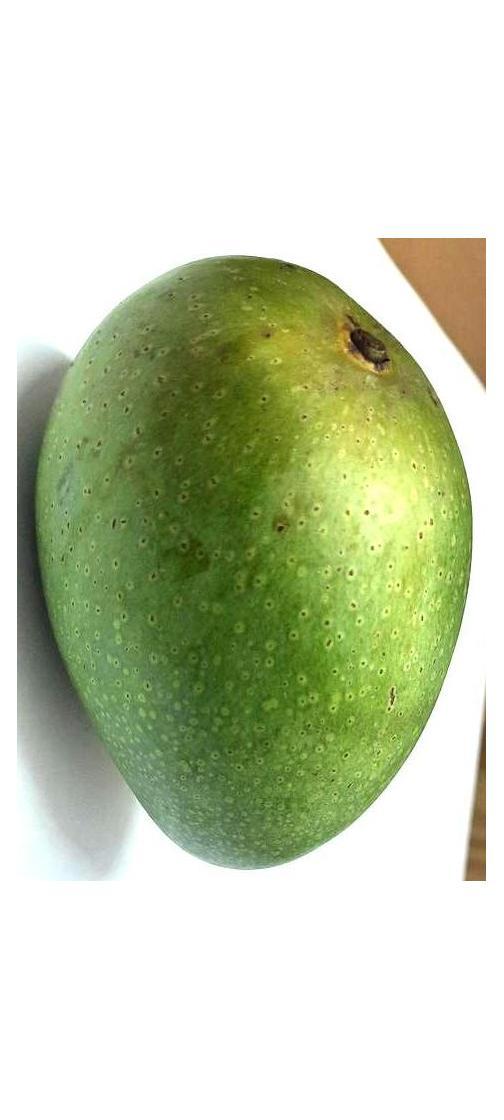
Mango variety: Ashshina Zhinuk